List of participants in the Synod of Dort

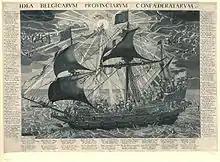
Allegorical engraving of the Dutch Republic as a ship from 1620, with the Stadtholder Maurice at the helm.

(These are the Latinised names as given, correcting two spellings.) Apart from the Utrecht representative ministers who were Remonstrants–Frederici and Naeranus–these clergy were therefore not full participants in the Synod at any point.